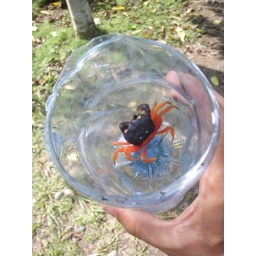
Crab caught in the shower in plastic bottle